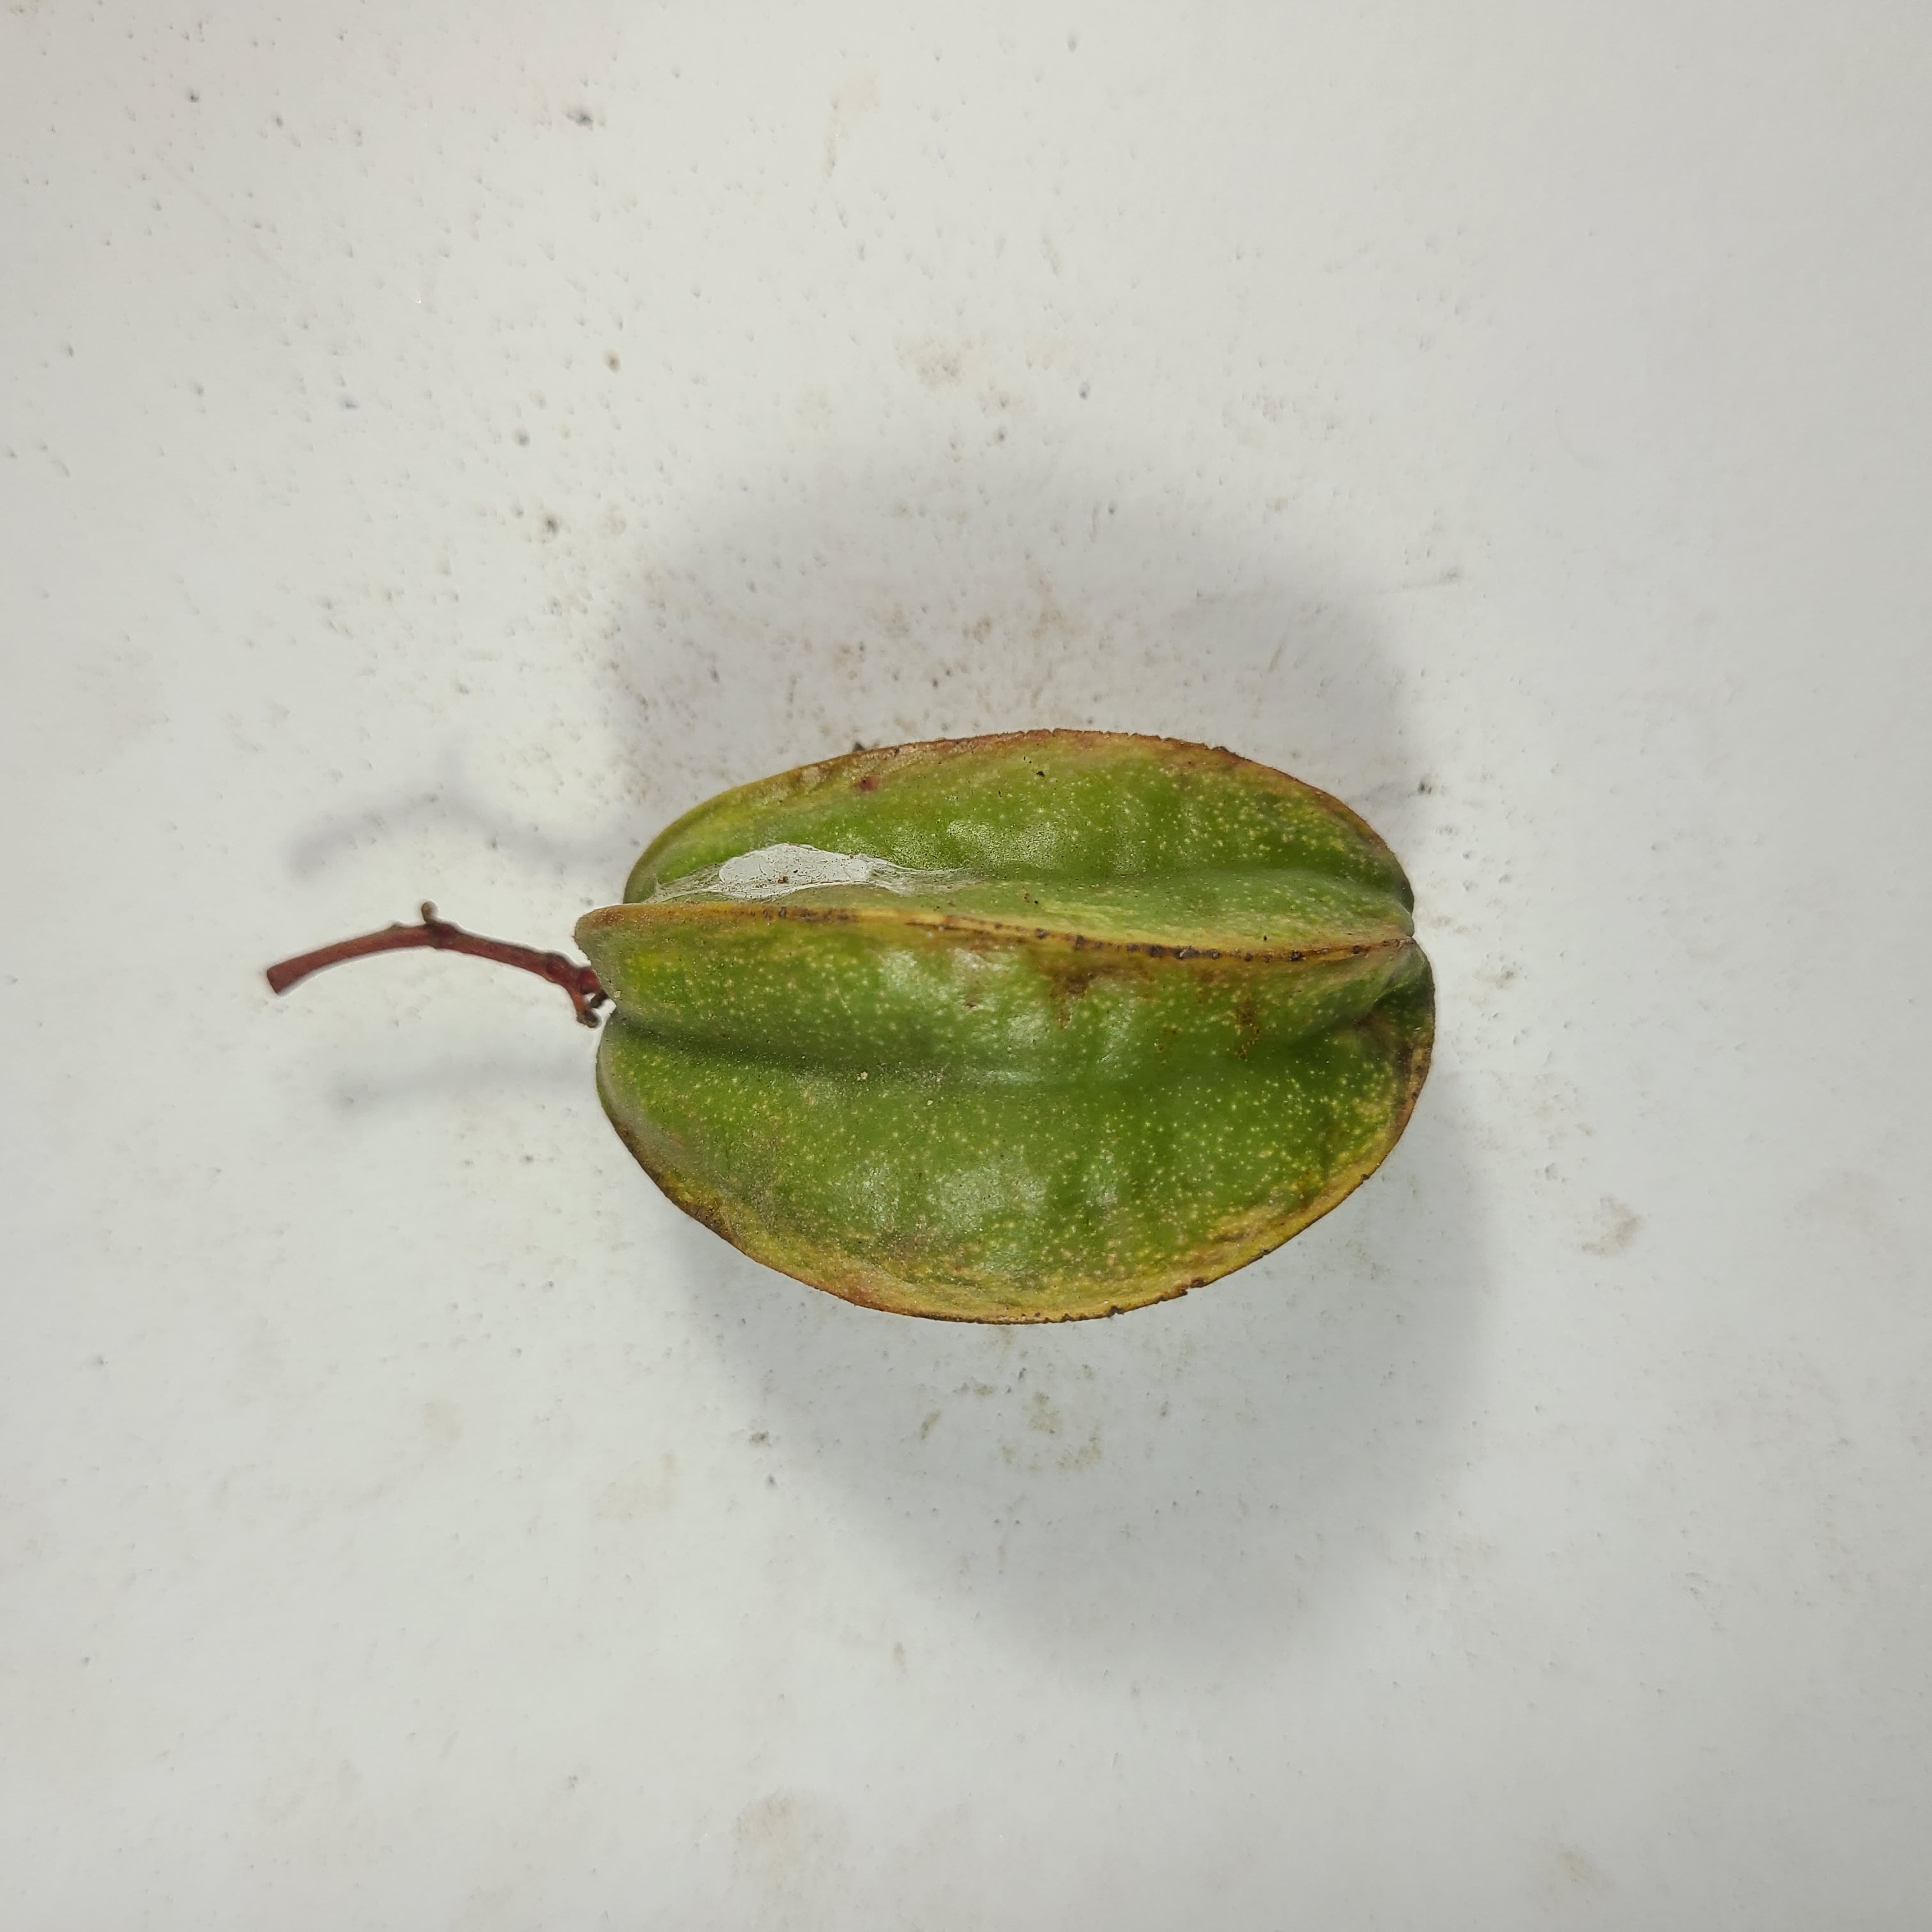
Label: Unhealthy Fruits